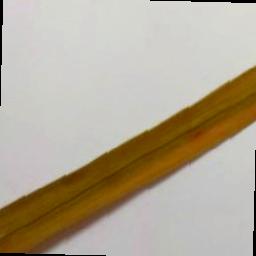
Label: Rice___Brown_Spot